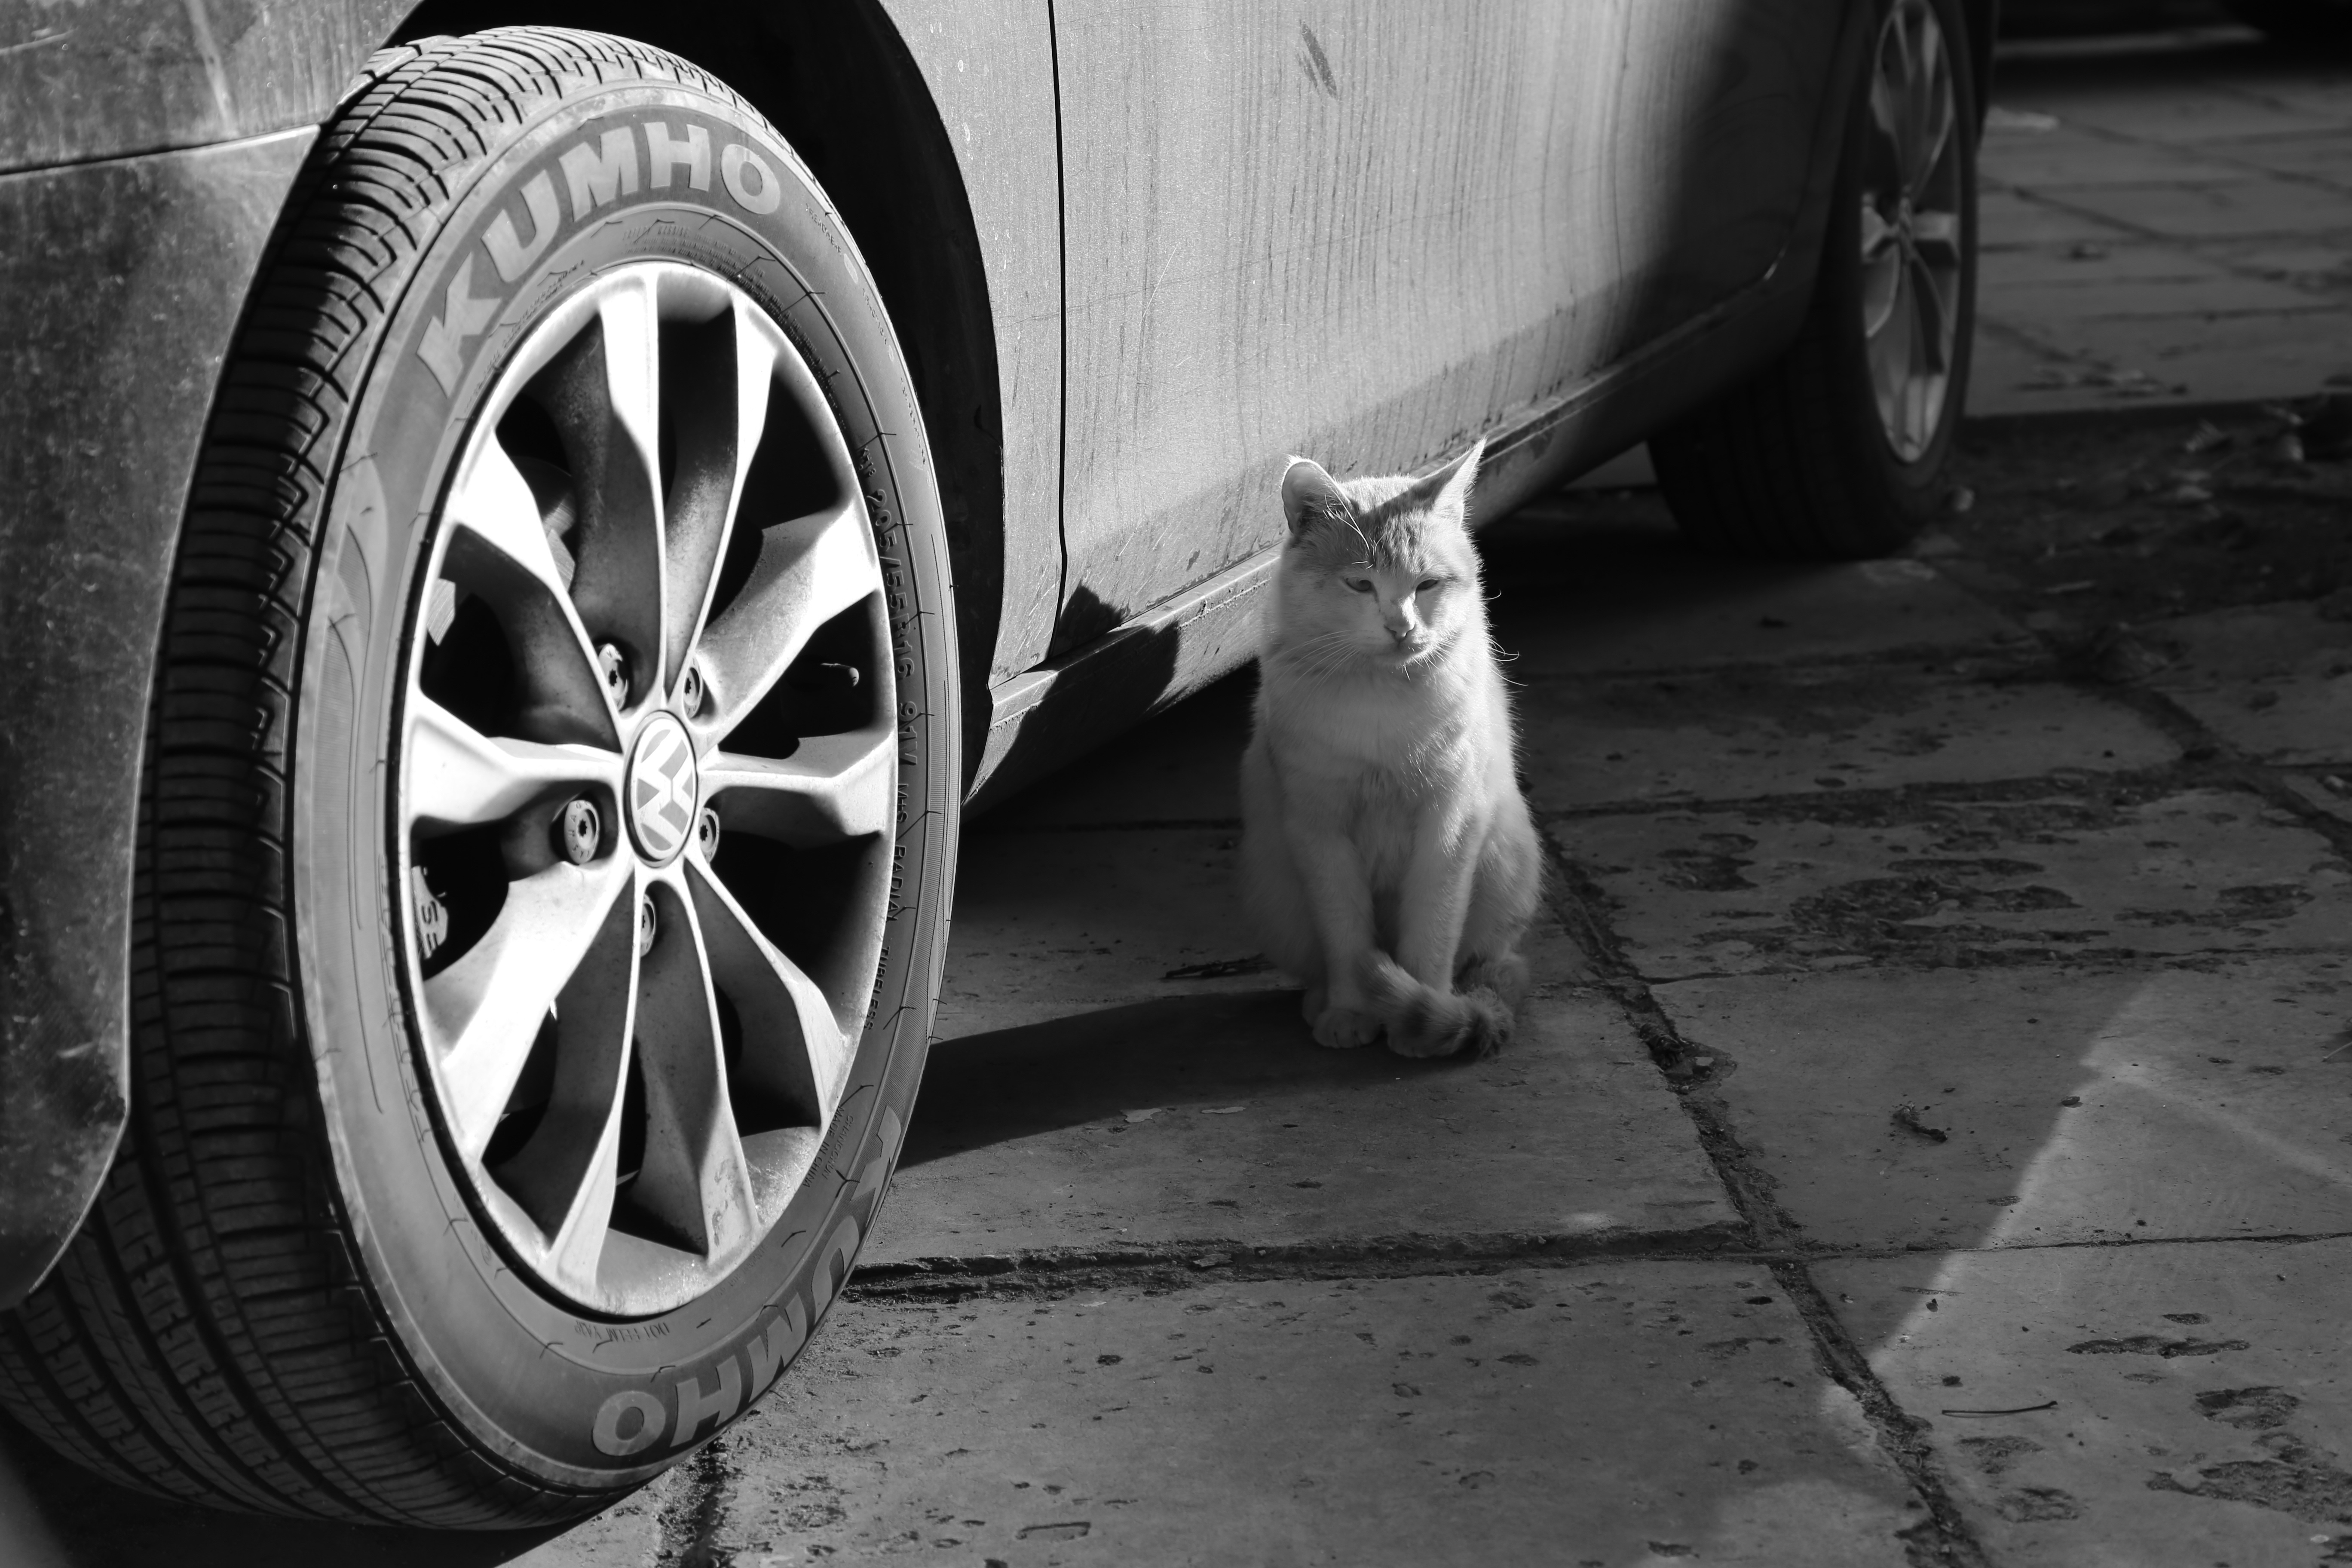
black and white, white, wheel, animal, nostalgia, black, monochrome, tire, life, rim, campus, monochrome photography, automotive design, automotive tire